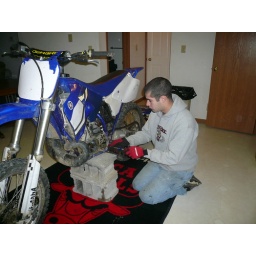
2007 - December 29 - Wes working on his bike in kitchen 1